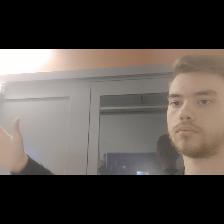
Label: Human